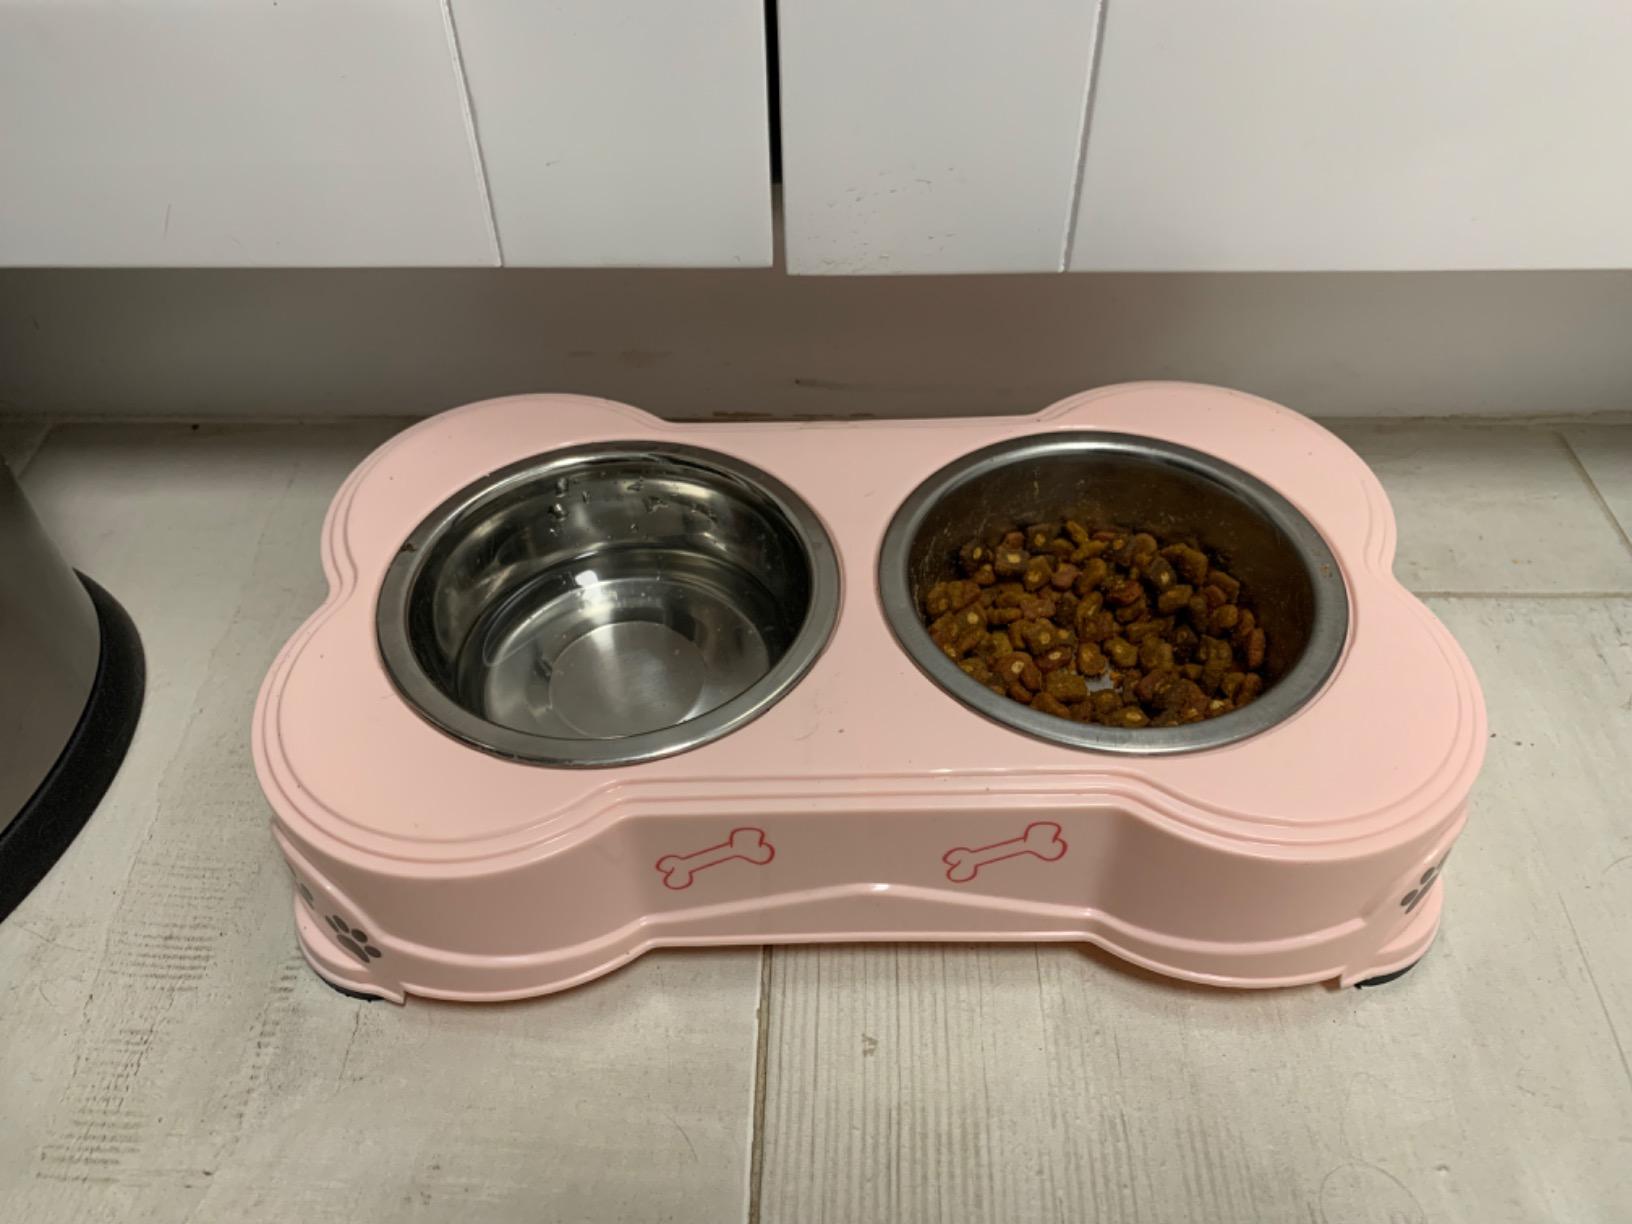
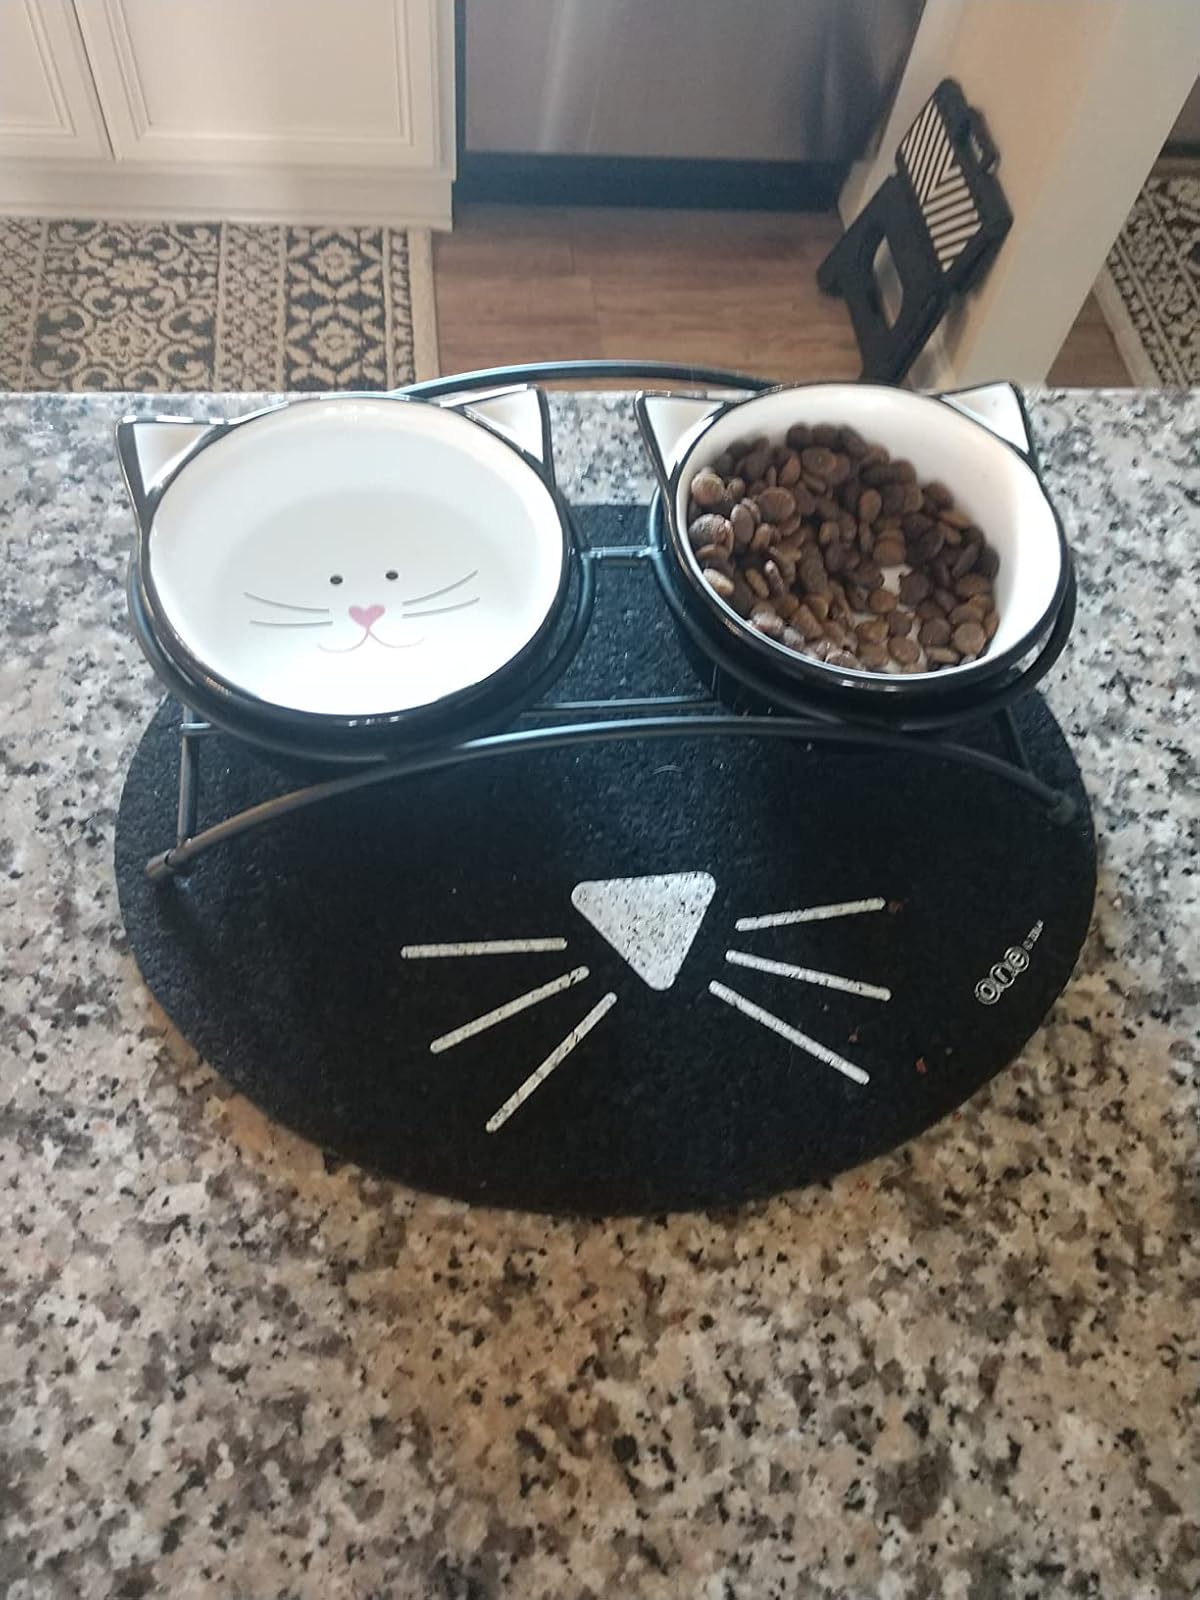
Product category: items_bowl
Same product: no